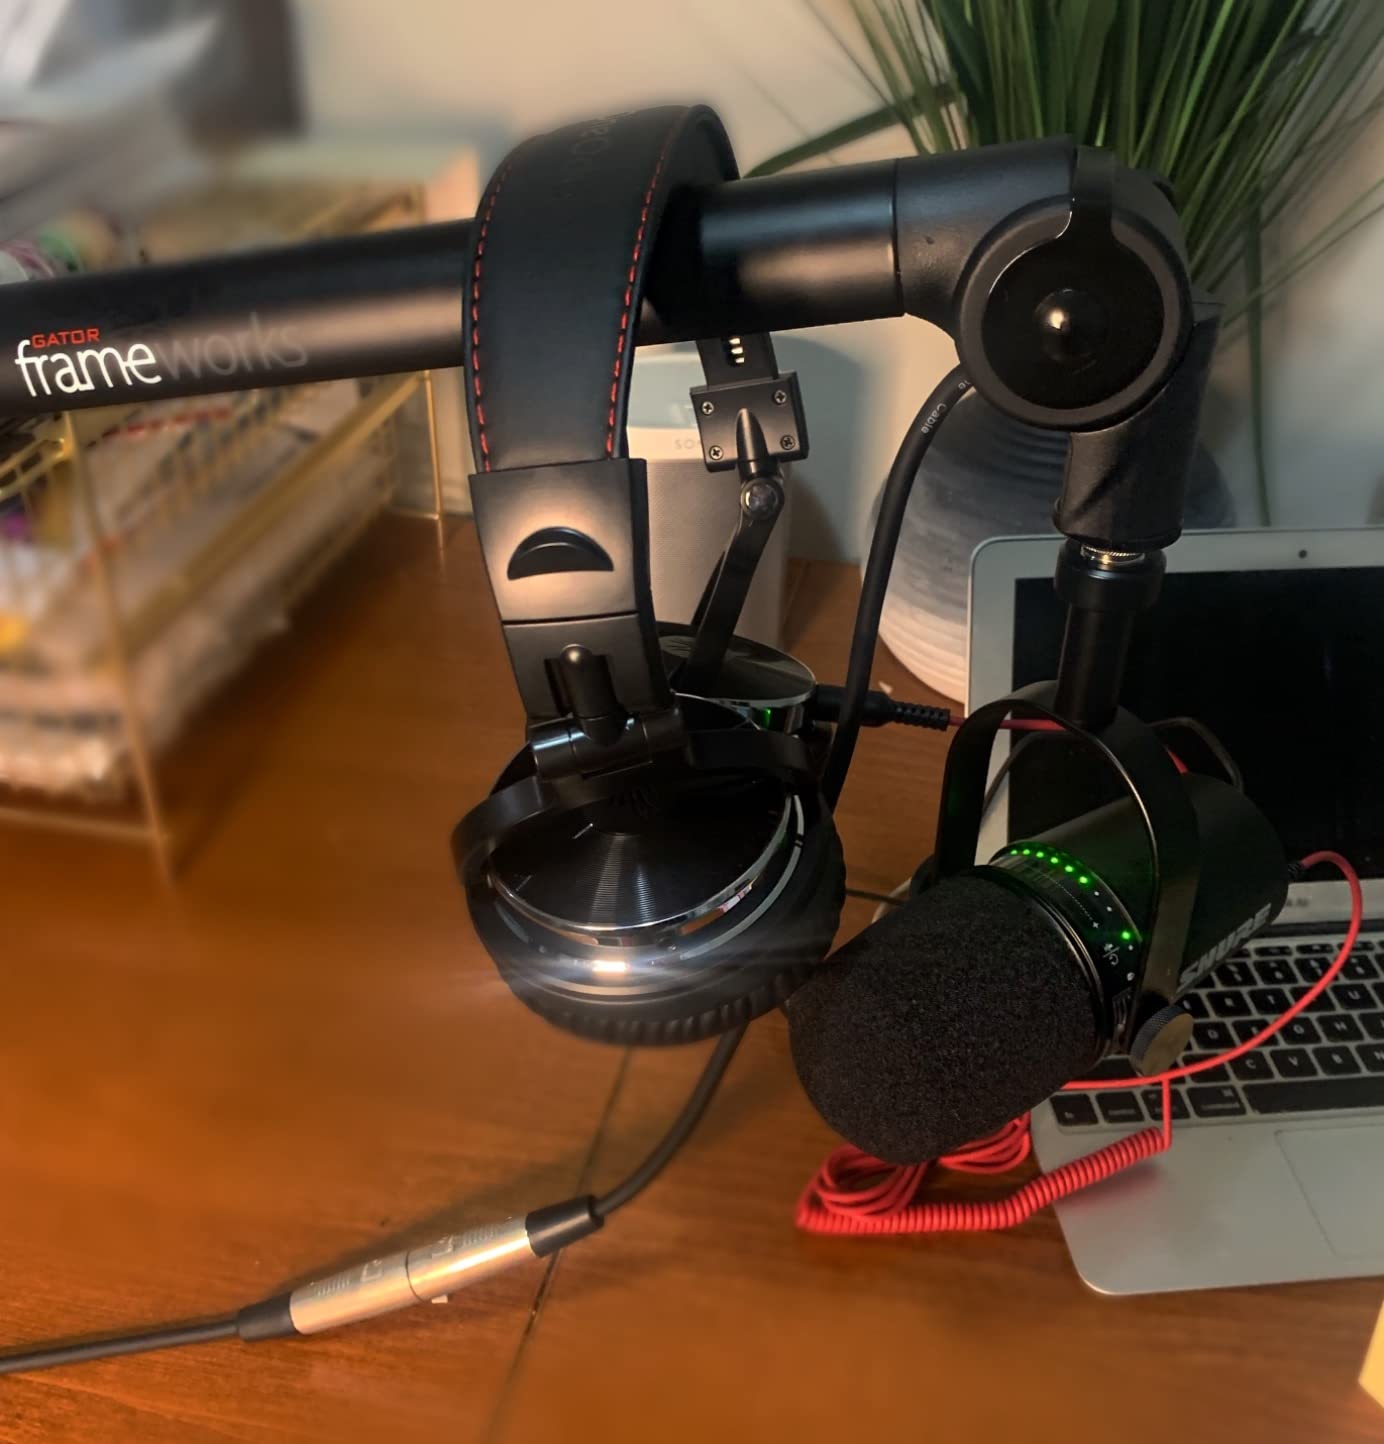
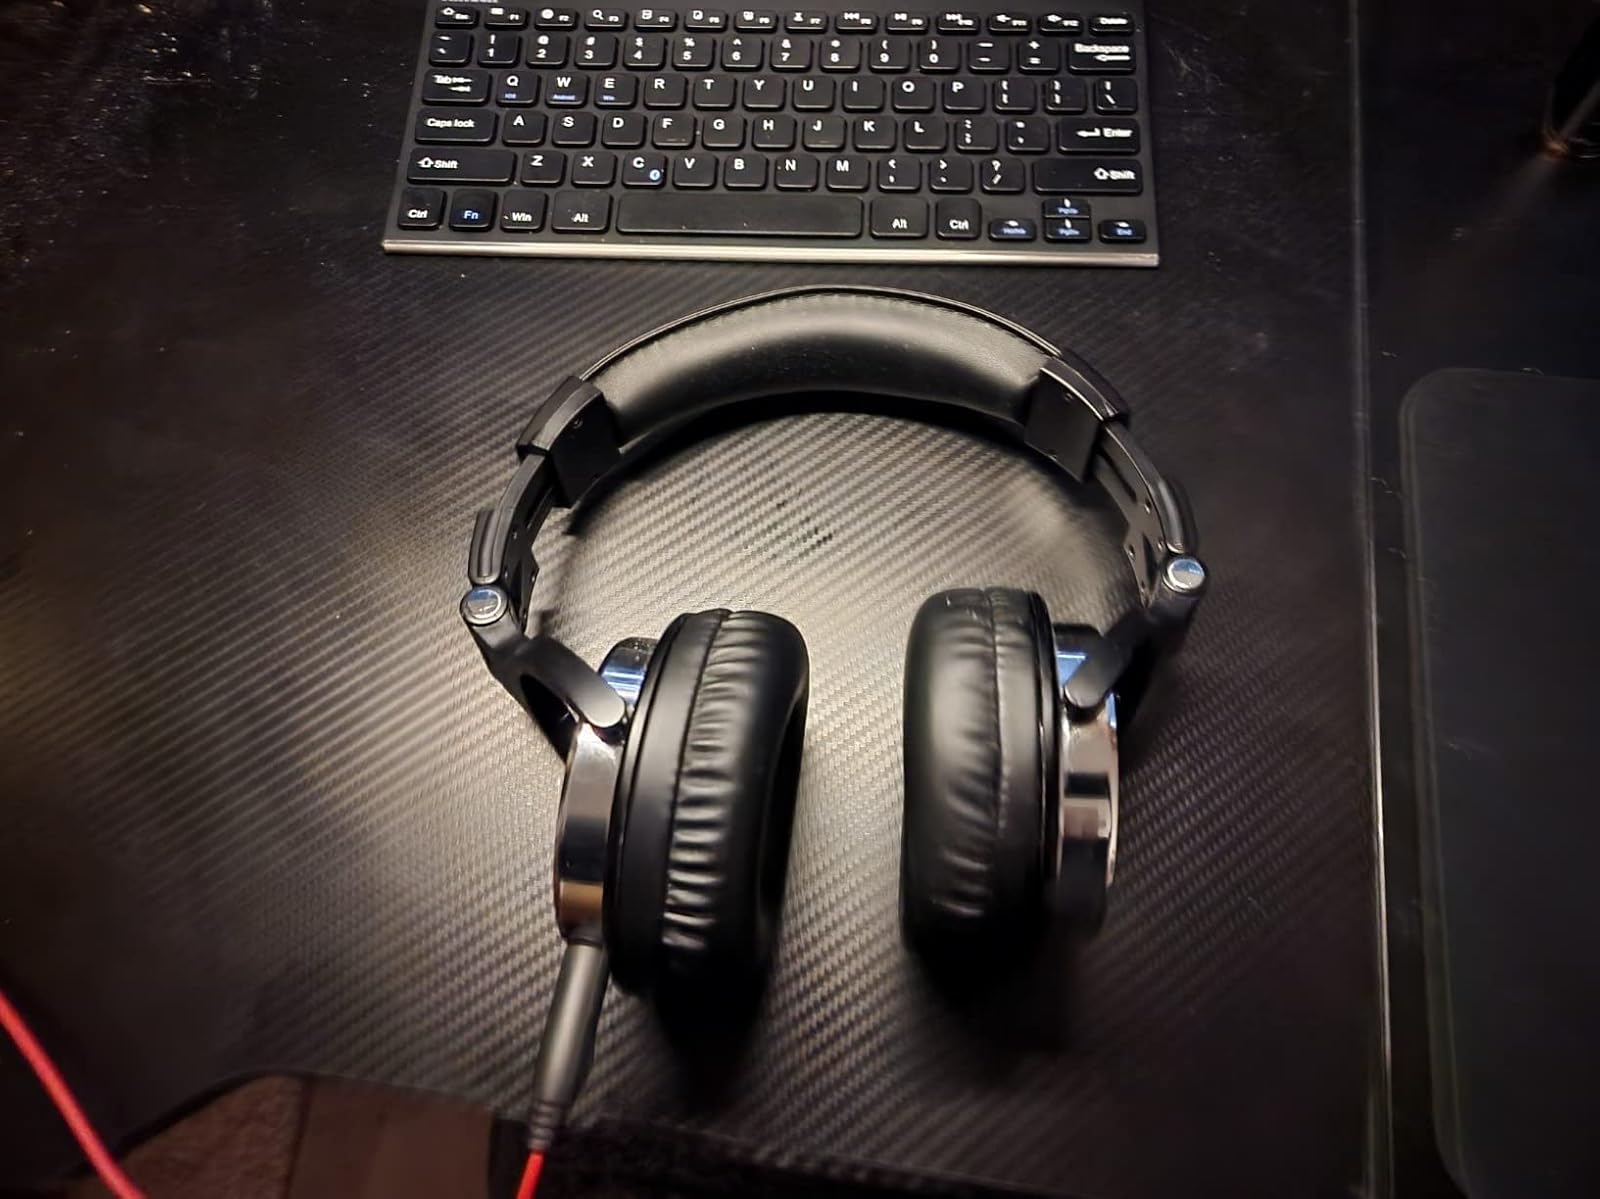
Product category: headphones
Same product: yes